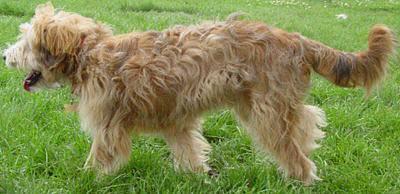
dog